Nuneaton and Bedworth

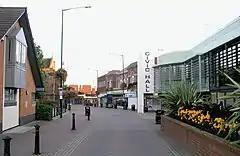
Bedworth, the second town and second-largest settlement in the borough

Nuneaton and Bedworth Borough Council provides district-level services. County-level services are provided by Warwickshire County Council. There are no civil parishes in the borough, which is an unparished area.